Mahalingeswarar Temple, Thiruvidaimarudur

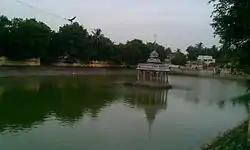

The temple is located in Tiruvidaimaruthur, a village in the South Indian state of Tamil Nadu, away from Kumbakonam on the Kumbakonam - Mayiladuthurai highway. The temple has a five-tiered Rajagopuram and three precincts, each enclosed inside huge walls and having gateway towers for each of them. The temple is rectangular in plan with east–west orientation and has four entrances in each of the four directions. Maha"lingam", literally meaning big lingam, is the presiding deity and is considered the centre of all consort deities of Tamil Nadu. There are five temple tanks inside the temple, namely Karunyamirdha Theertham, Soma Theertham, Kanaga Theertham, Kalyana Theertham and Iravatha Theertham. There are 27 other water bodies that are associated with the temple. There is a separate shrine for Mookambiga and it is built in north Indian style. The shrine of Mookambiga is where Parvathi is believed to have performed her penance. There are stone images of Pattinathar and Bhadragiriyar in the eastern and western gateways of the temple respectively. The central shrine of the temple is that of Mahalingaswamy facing East. The shrine of Ambal faces the east and is situated close to the Mookambigai Amman shrine. The temple was widely expanded during the Nayak period in the 16th century with the development of twin Mahalinga and Devi shrines. The shrines of Muruga and Nataraja are enshrined in the spaces between the pier. There are other shrines for Padithurai Vinayagar and Agora Veerabadrar.